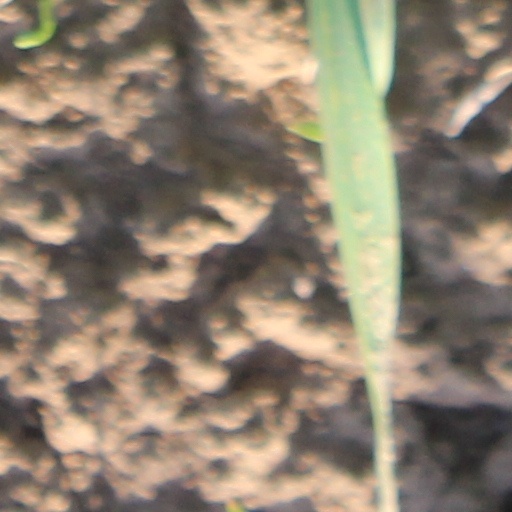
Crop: wheat